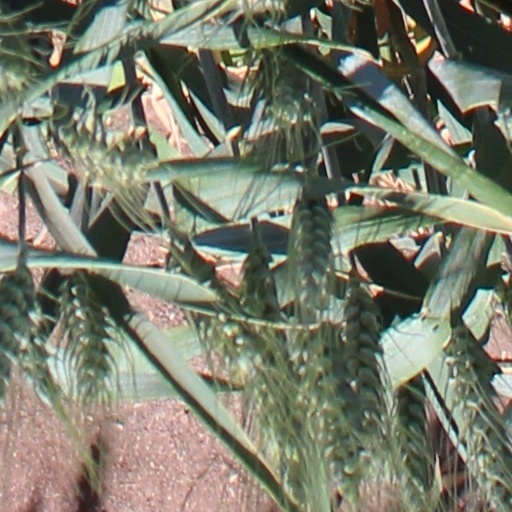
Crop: wheat